Computer Professionals' Union

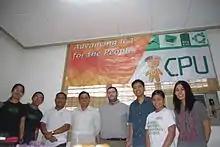
Meeting of Wikimedia Foundation, Wikimedia Philippines, and Computer Professionals' Union at the CPU office in Quezon City. Third from the left is National Director Rick Bahague, and first from the right is Deputy National Director Gladys Regalado

CPU is notable for its belief that the ICT sector in the Philippines is controlled and dominated by foreign monopoly capitalists, which stunts the growth and development of Filipino technology and economy. CPU supports a truly nationalist and democratic government that will advance and promote a people's ICT. CPU believes that, like farmers, workers, and other sectors in the country, ICT workers also need to organize in order to advance their specific needs.